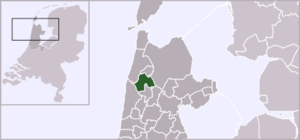
Harenkarspel est une ancienne commune néerlandaise, en province de Hollande-Septentrionale, dans la région de Frise-Occidentale.